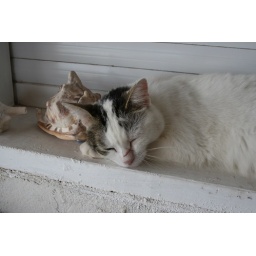
Tommy our cat in ST Martin, hes garding the house (he's on a break!)